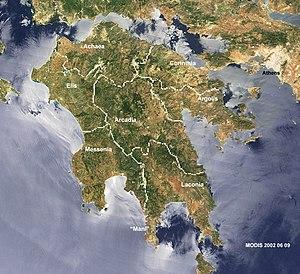
Le Péloponnèse est une péninsule grecque, qui couvre 21 379 km² pour 1,1 million d'habitants. Elle a donné son nom à la périphérie du même nom qui couvre une part importante de la péninsule, regroupant cinq des sept nomes modernes qui la divisent. Seuls deux nomes situés au nord-ouest de celle-ci sont rattachés à la périphérie de Grèce-Occidentale.